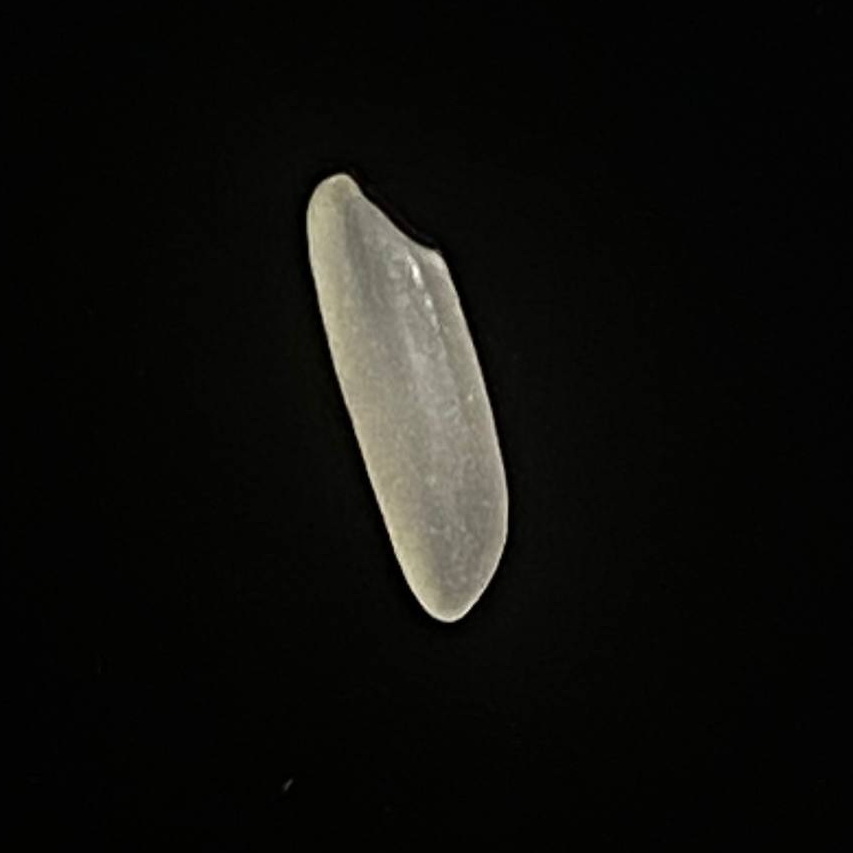
Rice variety: Shampakatari